Pavao Miljavac

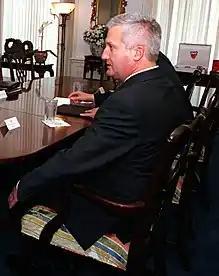

Pavao Miljavac (3 April 1953 – 6 December 2022) was a Croatian Army general.